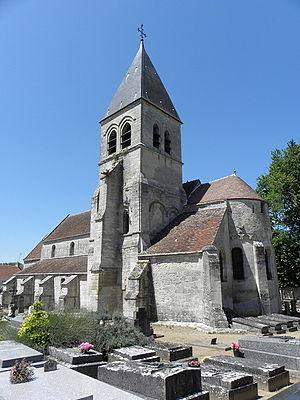
Chevet et flanc sud de l'église Saint-Georges de Presles-et-Thierny (02).